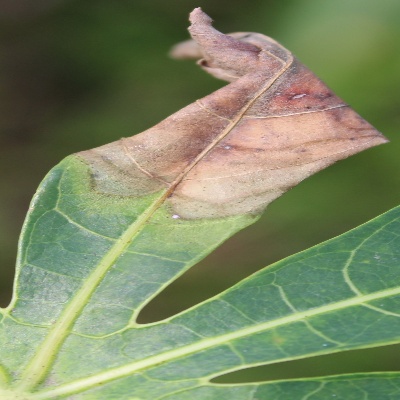
Crop: Cassava
Condition: bacterial blight